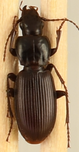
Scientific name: Pterostichus restrictus
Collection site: Rocky Mountains NEON (RMNP), plot RMNP_012